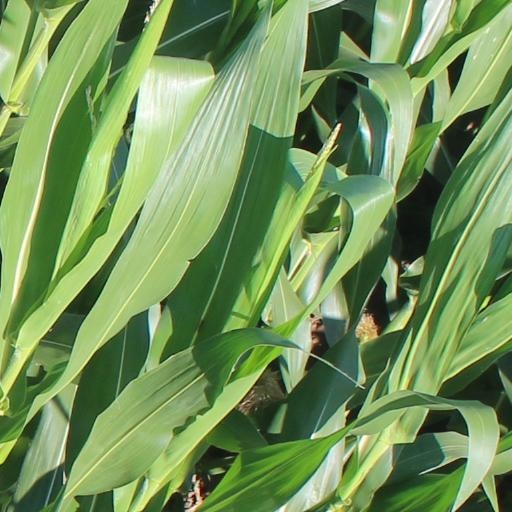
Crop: maize; corn